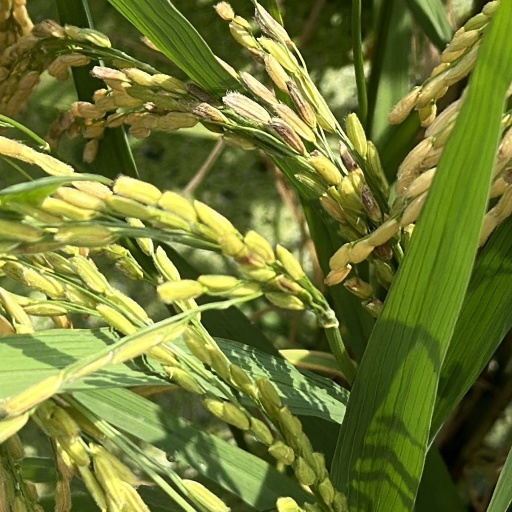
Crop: rice